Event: Nepal Earthquake
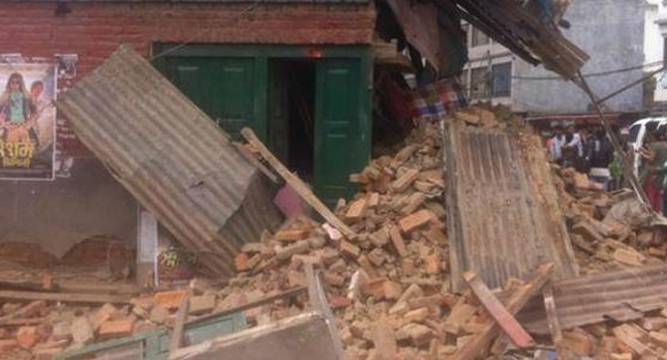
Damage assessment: damage